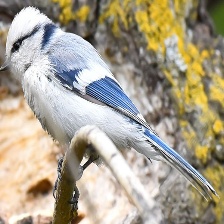
Species: AZURE TIT
Scientific name: CYANISTES CYANUS